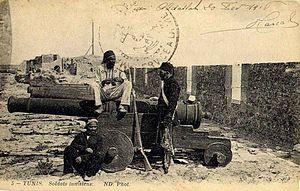
Canons et artilleurs tunisiens
L'armée beylicale tunisienne est l'ensemble des forces armées régulières de la régence de Tunis, administré par le représentant du pouvoir ottoman, le bey de Tunis, des réformes de 1830 à l'instauration du protectorat français de Tunisie en 1881.
Les forces armées tunisiennes, souvent appelées armée tunisienne ou armée nationale tunisienne, sont l'armée de la Tunisie. Fondées le 30 juin 1956, elles comptent en 2014 un personnel régulier de 40 500 personnes et 28 000 paramilitaires.